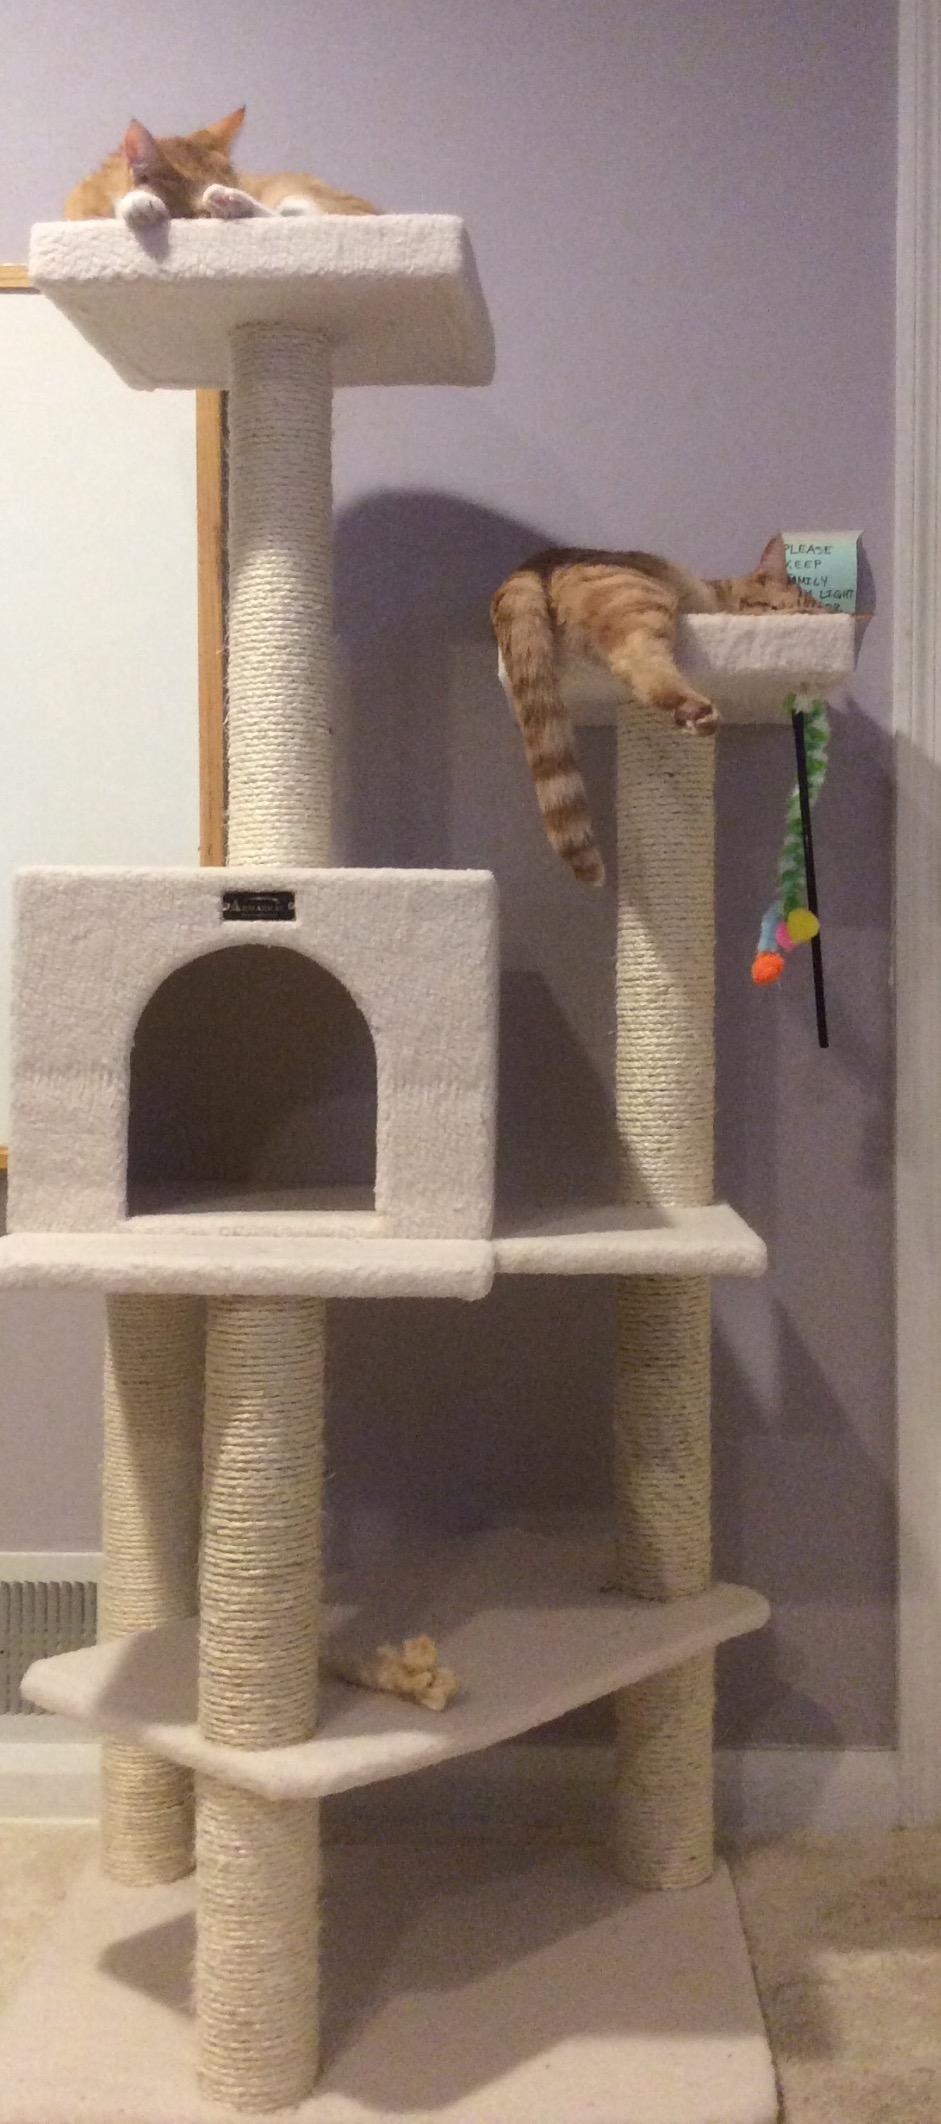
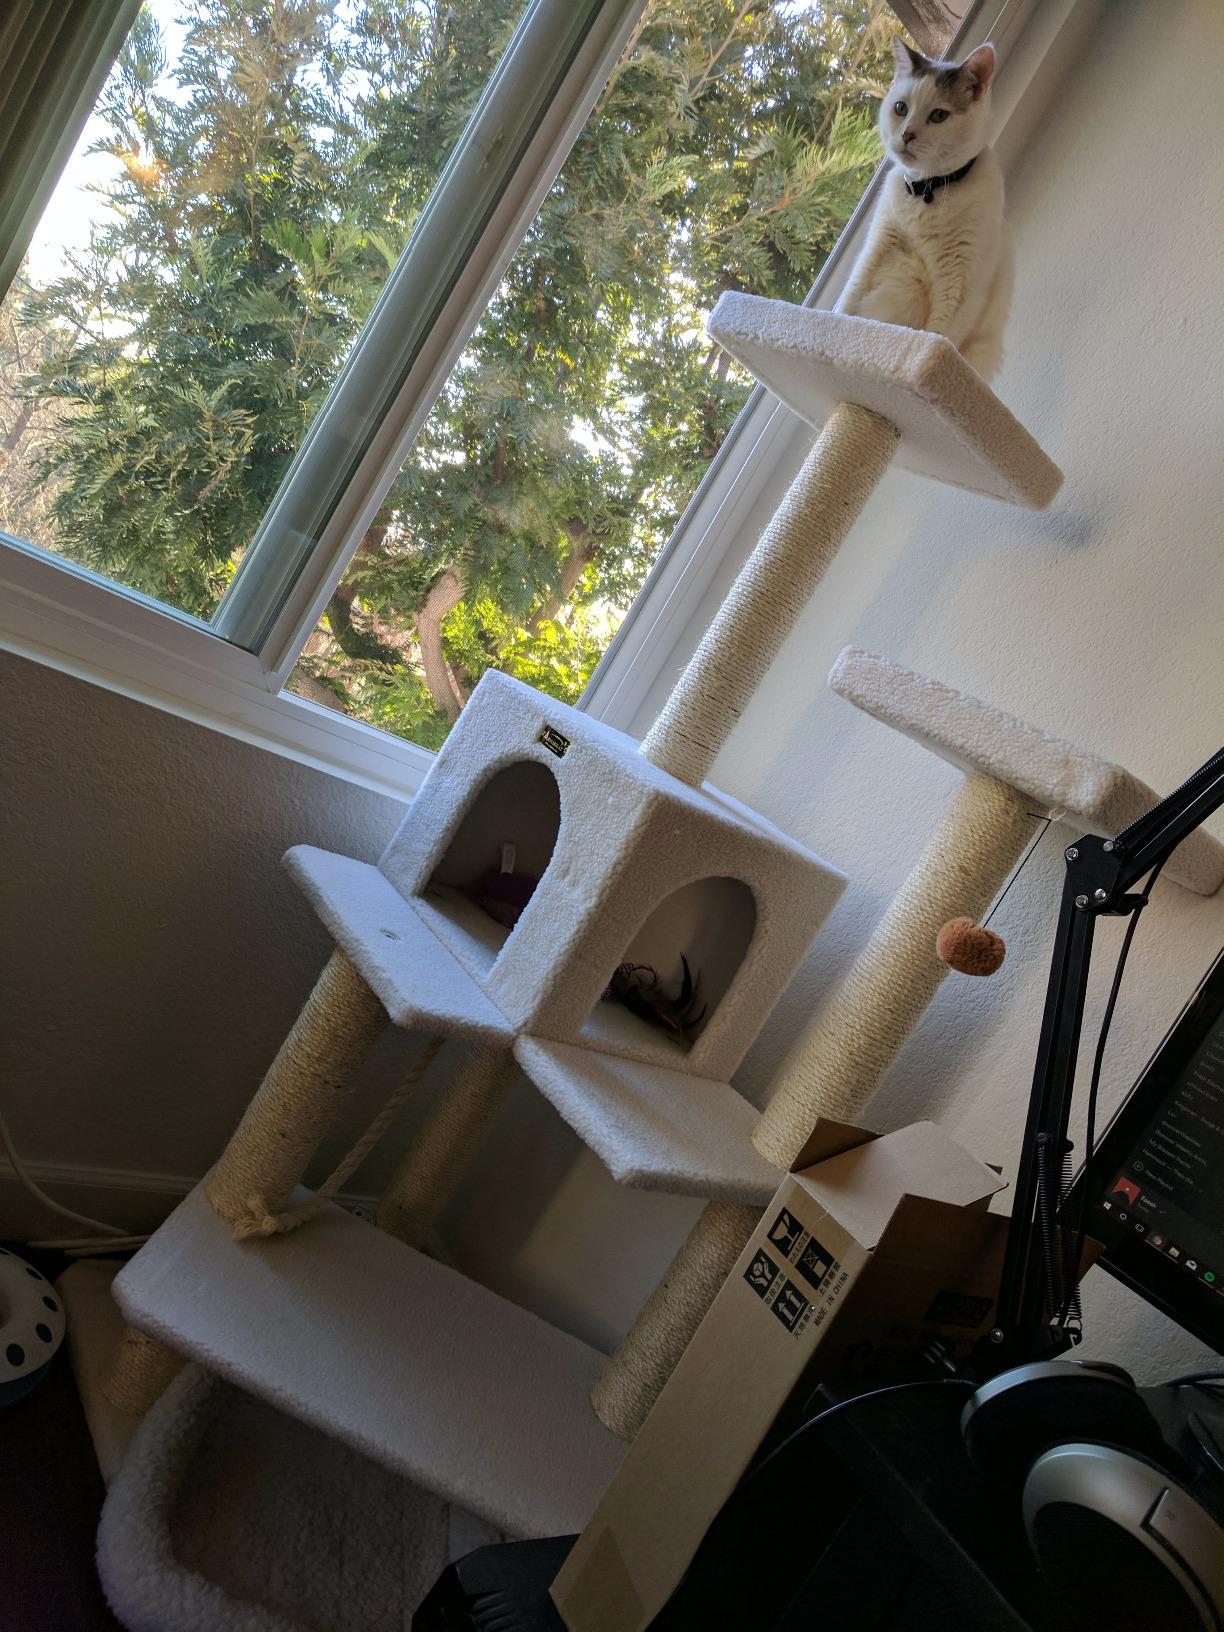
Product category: items_cat tree
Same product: yes